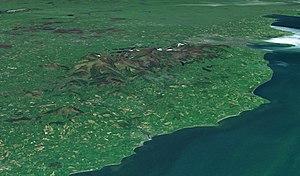
Massif des Montagnes de Wicklow, vu depuis la Mer d'Irlande
Les montagnes de Wicklow, en anglais : Wicklow Mountains et en irlandais : Sléibhte Chill Mhantáin, sont un massif montagneux situé en Irlande, dans la province du Leinster, essentiellement dans le comté de Wicklow qui leur a donné leur nom. Elles se trouvent sur la côte orientale de l'île, au sud de la capitale, ce qui leur vaut également le nom de montagnes de Dublin dans leur partie septentrionale. Elles constituent la plus vaste région continue de plateaux d'Irlande et culminent à 925 mètres d'altitude au Lugnaquilla, le plus haut sommet de la province. Le massif s'est formé durant l'orogenèse calédonienne, au cours du Dévonien, et se compose principalement de granites avec, en périphérie, des micaschistes ainsi que des quartzites plus anciens, formés au cours de l'Ordovicien. La glaciation du Pléistocène creuse des cirques, des lacs et des vallées en auge, ou glens. À leur extrémité, sous l'action des nombreux fleuves et rivières du massif, parmi lesquels le Liffey, le Dargle, le Slaney et l'Avoca, se forment parfois de profondes gorges.